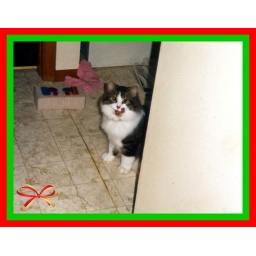
Mitzi licking her cheek photo framed with an inside green border and an outside red border in Picnik; missed dearly :,'-(